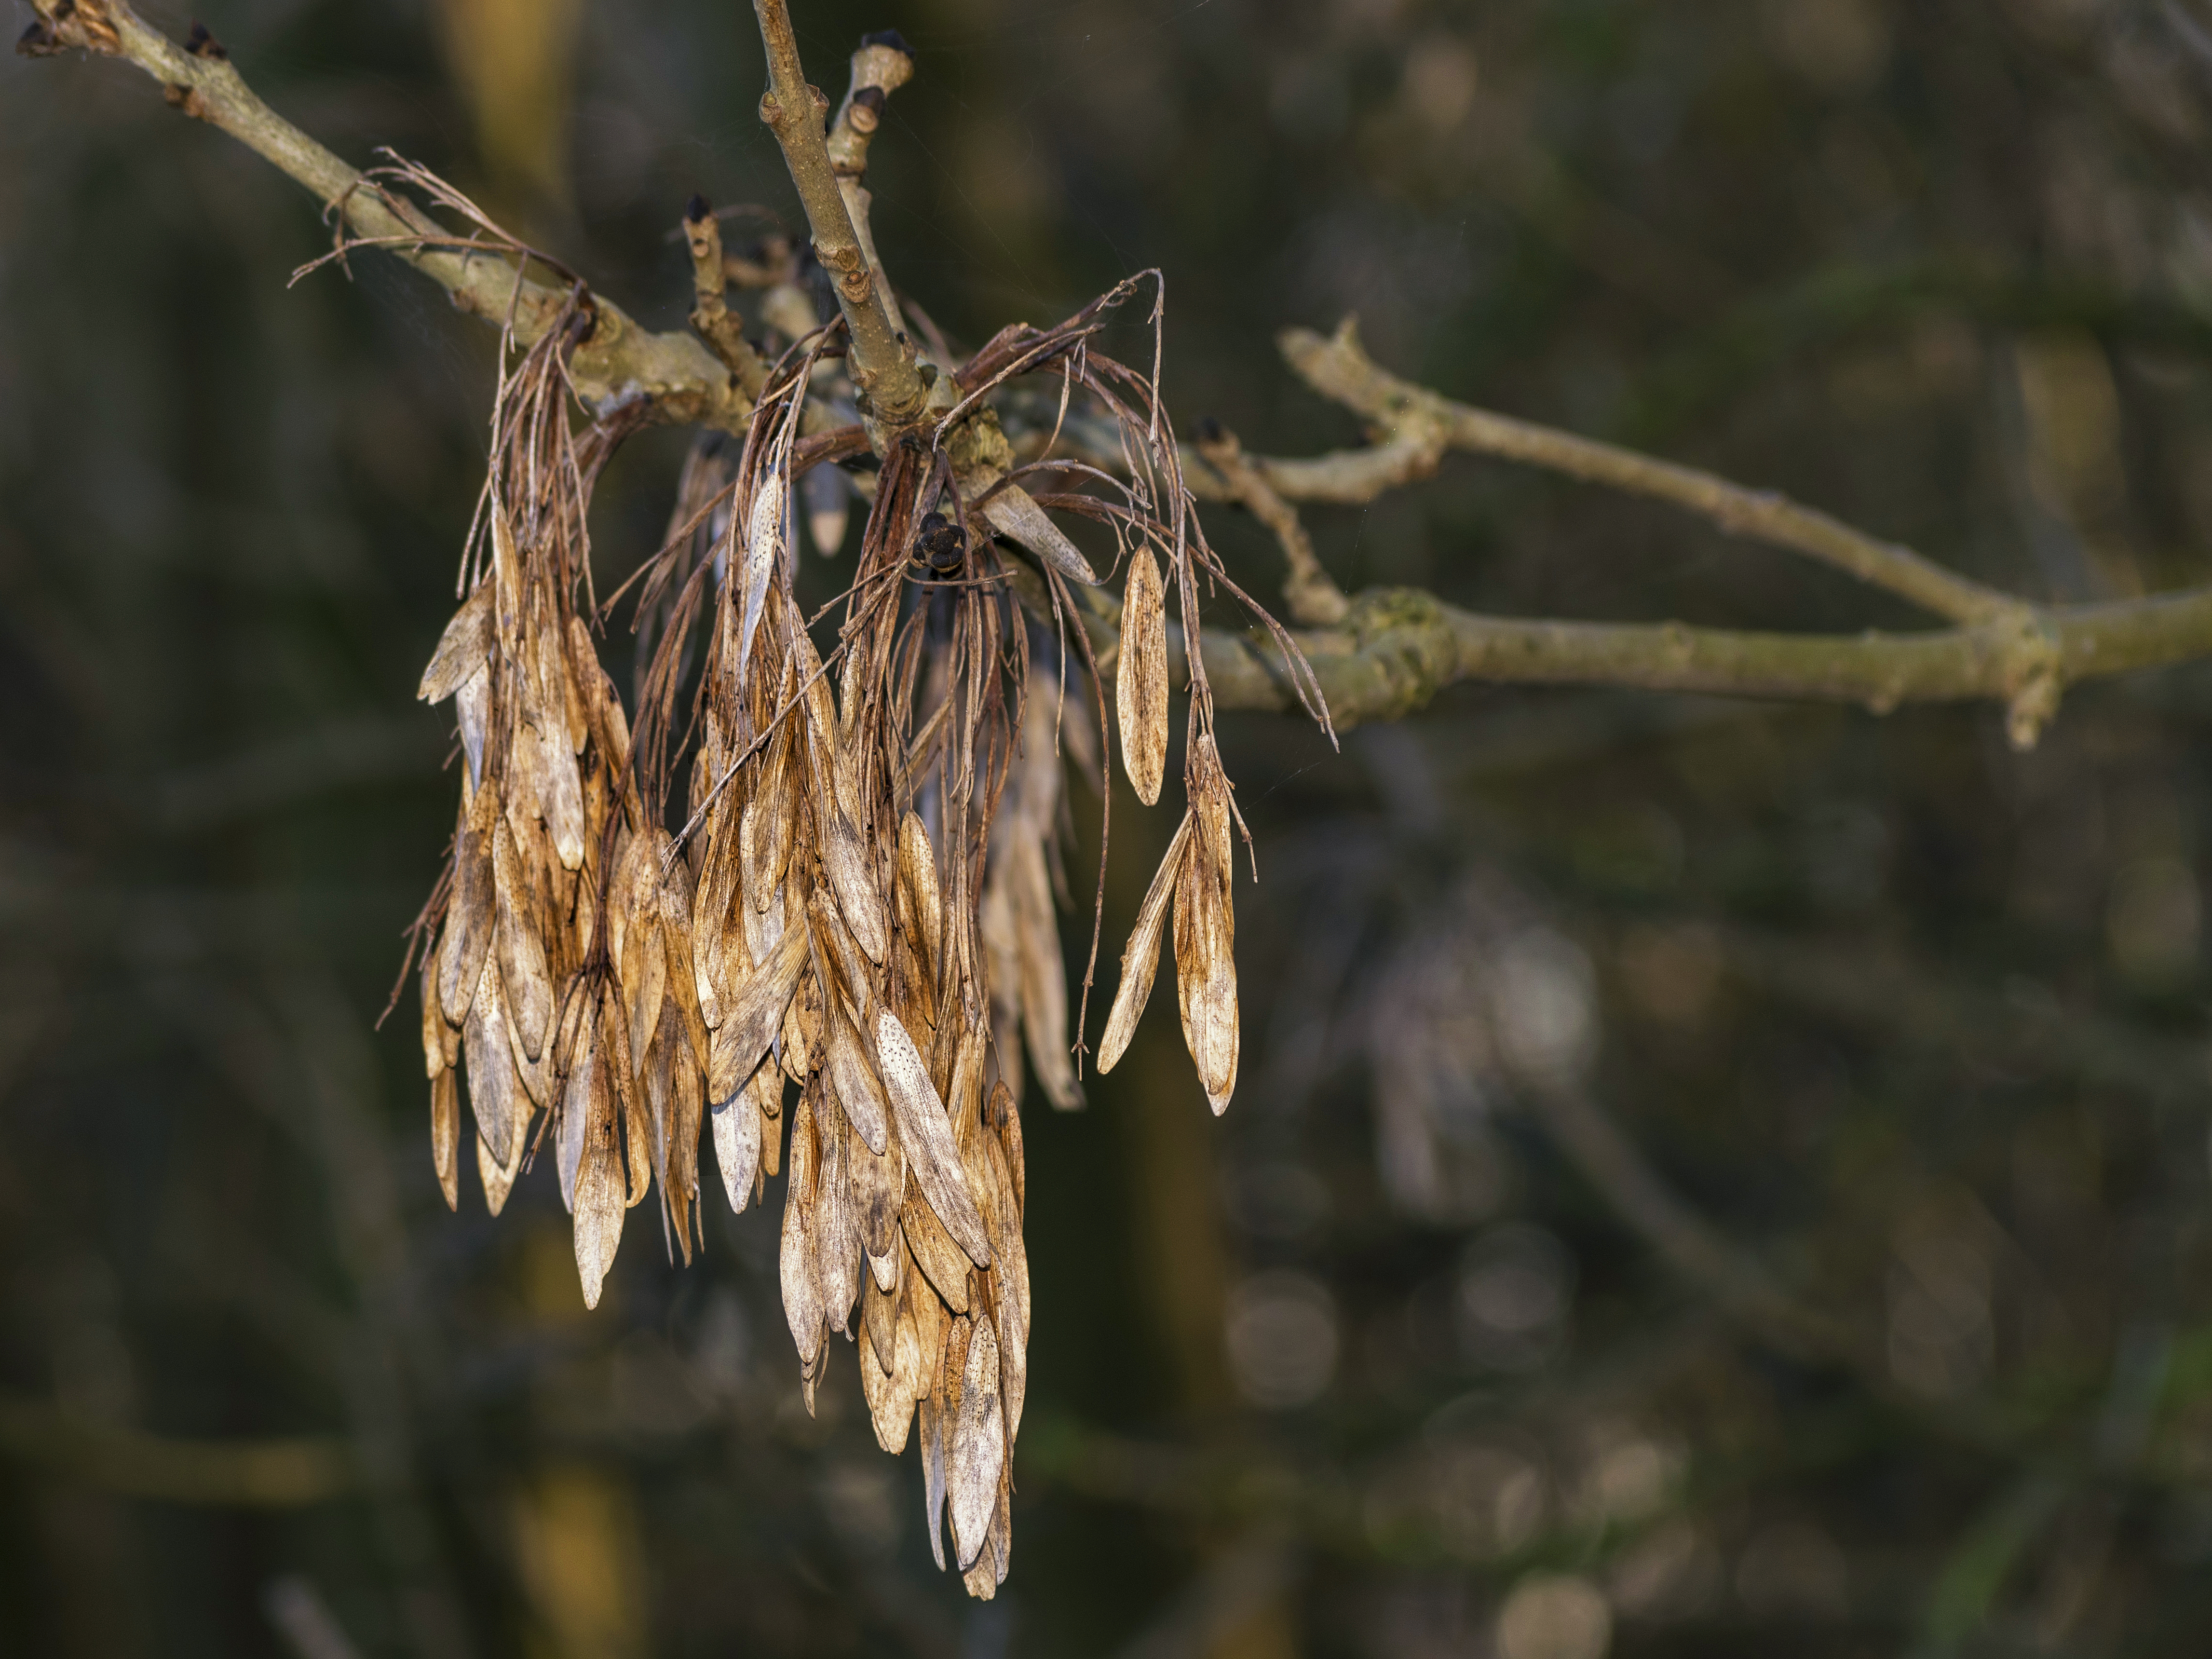
tree, nature, grass, outdoor, branch, bokeh, plant, sunlight, leaf, flower, frost, wildlife, autumn, botany, nikon, ash, flora, season, fauna, twig, close up, seeds, nederland, netherlands, outdoorphotography, es, paulvandevelde, pdvandevelde, padagudaloma, natuurfotografie, naturephotographer, nederlandinfotos, boom, zaad, essenzaad, macro photography, grass family, plant stem, woody plant, thorns spines and prickles